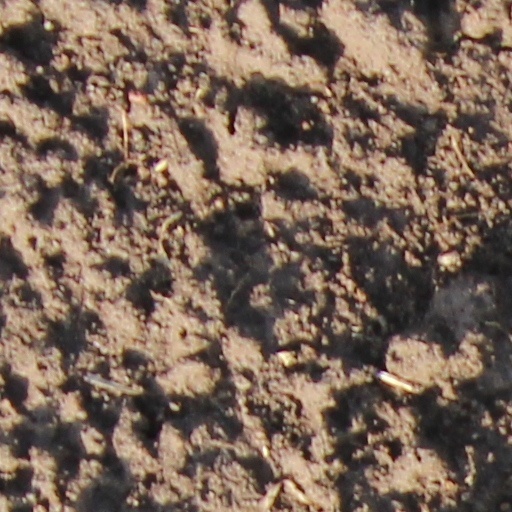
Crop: wheat